Sophie Hunter

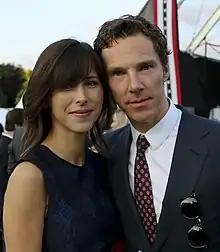
Hunter with her husband Benedict Cumberbatch in 2015

Hunter had a long-term relationship with sculptor Conrad Shawcross whom she met while studying at Oxford. Their relationship ended in early 2010. On 14 February 2015, she married actor Benedict Cumberbatch at St Peter and St Paul's Church, Mottistone on the Isle of Wight followed by a reception at Mottistone Manor. They have three sons.